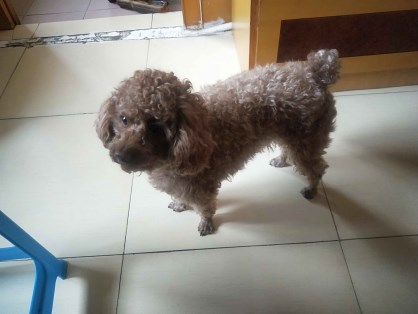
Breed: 7449-n000128-teddy